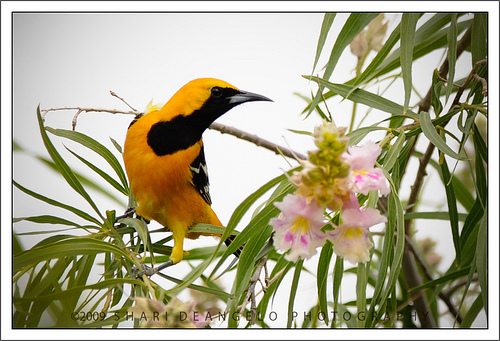
orange and black bird with a gray bill, and a black throat
this bird has a bright orange belly and breast, with a black superciliary and long pointy bill.
the bill is black, long and pointed, tarsus and feet are grey with yellow and black covering the rest of the body.
this bird has a yellow body, black neck and superciliary, and long pointy bill.
the vivid bird has mostly yellow plumage with black along its neck and throat.
this bird has wings that are black and white and has a a yellow body
this is an all over orange bird with a long sharp black bill, yellow thick tarsus, black eyering and throat.
this bird is yellow with black and has a long, pointy beak.
an orange bird with black wings, black neck and black bill.
this bird has an orange crown with a black throat and orange belly.
Species: Hooded Oriole